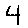
Label: 4